Rayani Air

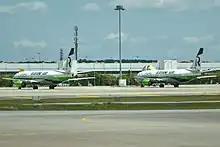
Two Rayani Air Boeing 737-400

Before ceasing operations, the airline's fleet consisted of two Boeing 737-400 aircraft, with the following on order: two more Boeing 737-400s, four Boeing 737-800s and two Boeing 777-200s.